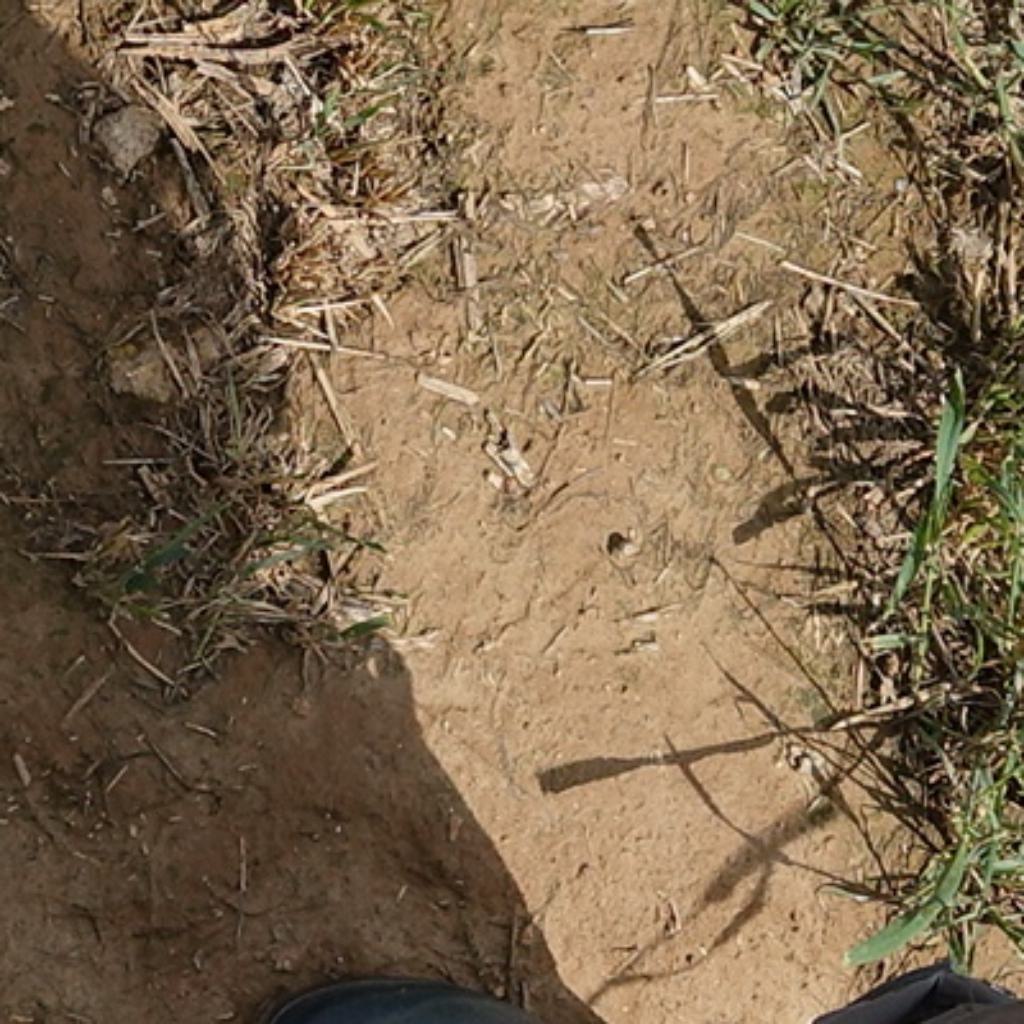
Country: France
Location: VLB
Wheat development stage: Filling